Blow Breeze

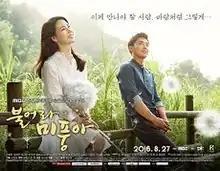

It stars Son Ho-jun, Lim Ji-yeon, Han Joo-wan, Oh Ji-eun, Hwang Bo-ra, and Jang Se-hyun, and was aired on MBC TV on Saturdays and Sundays at 20:40 for 50 episodes from August 27, 2016.